Helen (Atlanta)

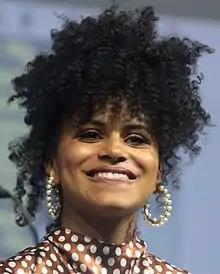
Zazie Beetz's performance received critical acclaim and garnered an Emmy nomination for Supporting Actress in a Comedy Series.

"Helen" received critical acclaim. The review aggregator website Rotten Tomatoes reported a 91% approval rating for the episode, based on 11 reviews, with an average rating of 9/10.